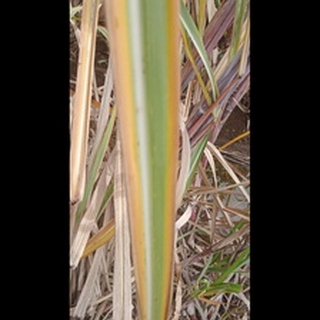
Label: sugarcane_yellow_leaf_disease